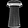
Label: Dress